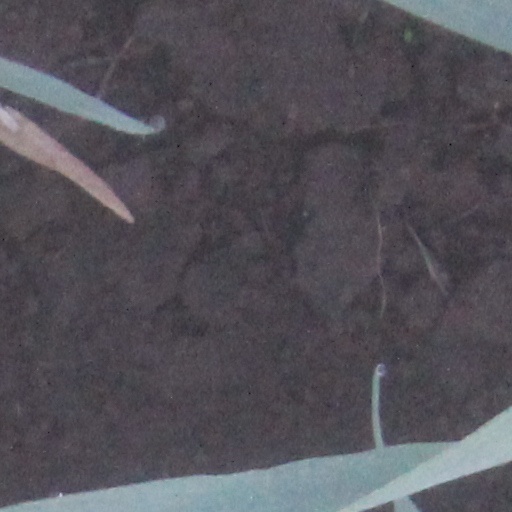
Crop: wheat